Louis Coatalen

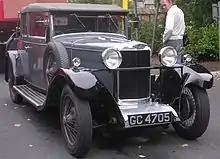
1930 Sunbeam 16 drophead coupé by James Young

Coatalen, the second son of J Coatalen, was born in the Breton fishing town of Concarneau / Konk-Kerne and went on to study engineering at Arts et Métiers ParisTech, in the town of Cluny (France).